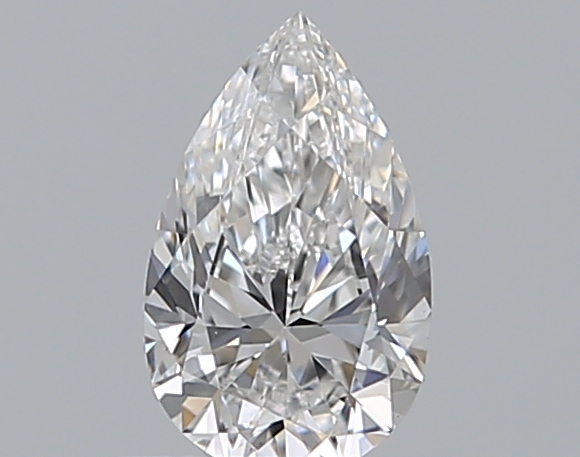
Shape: pear
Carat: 0.5
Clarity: VS2
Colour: E
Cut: EX
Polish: EX
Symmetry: VG
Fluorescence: N
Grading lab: GIA
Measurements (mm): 6.97 x 4.29 x 2.72